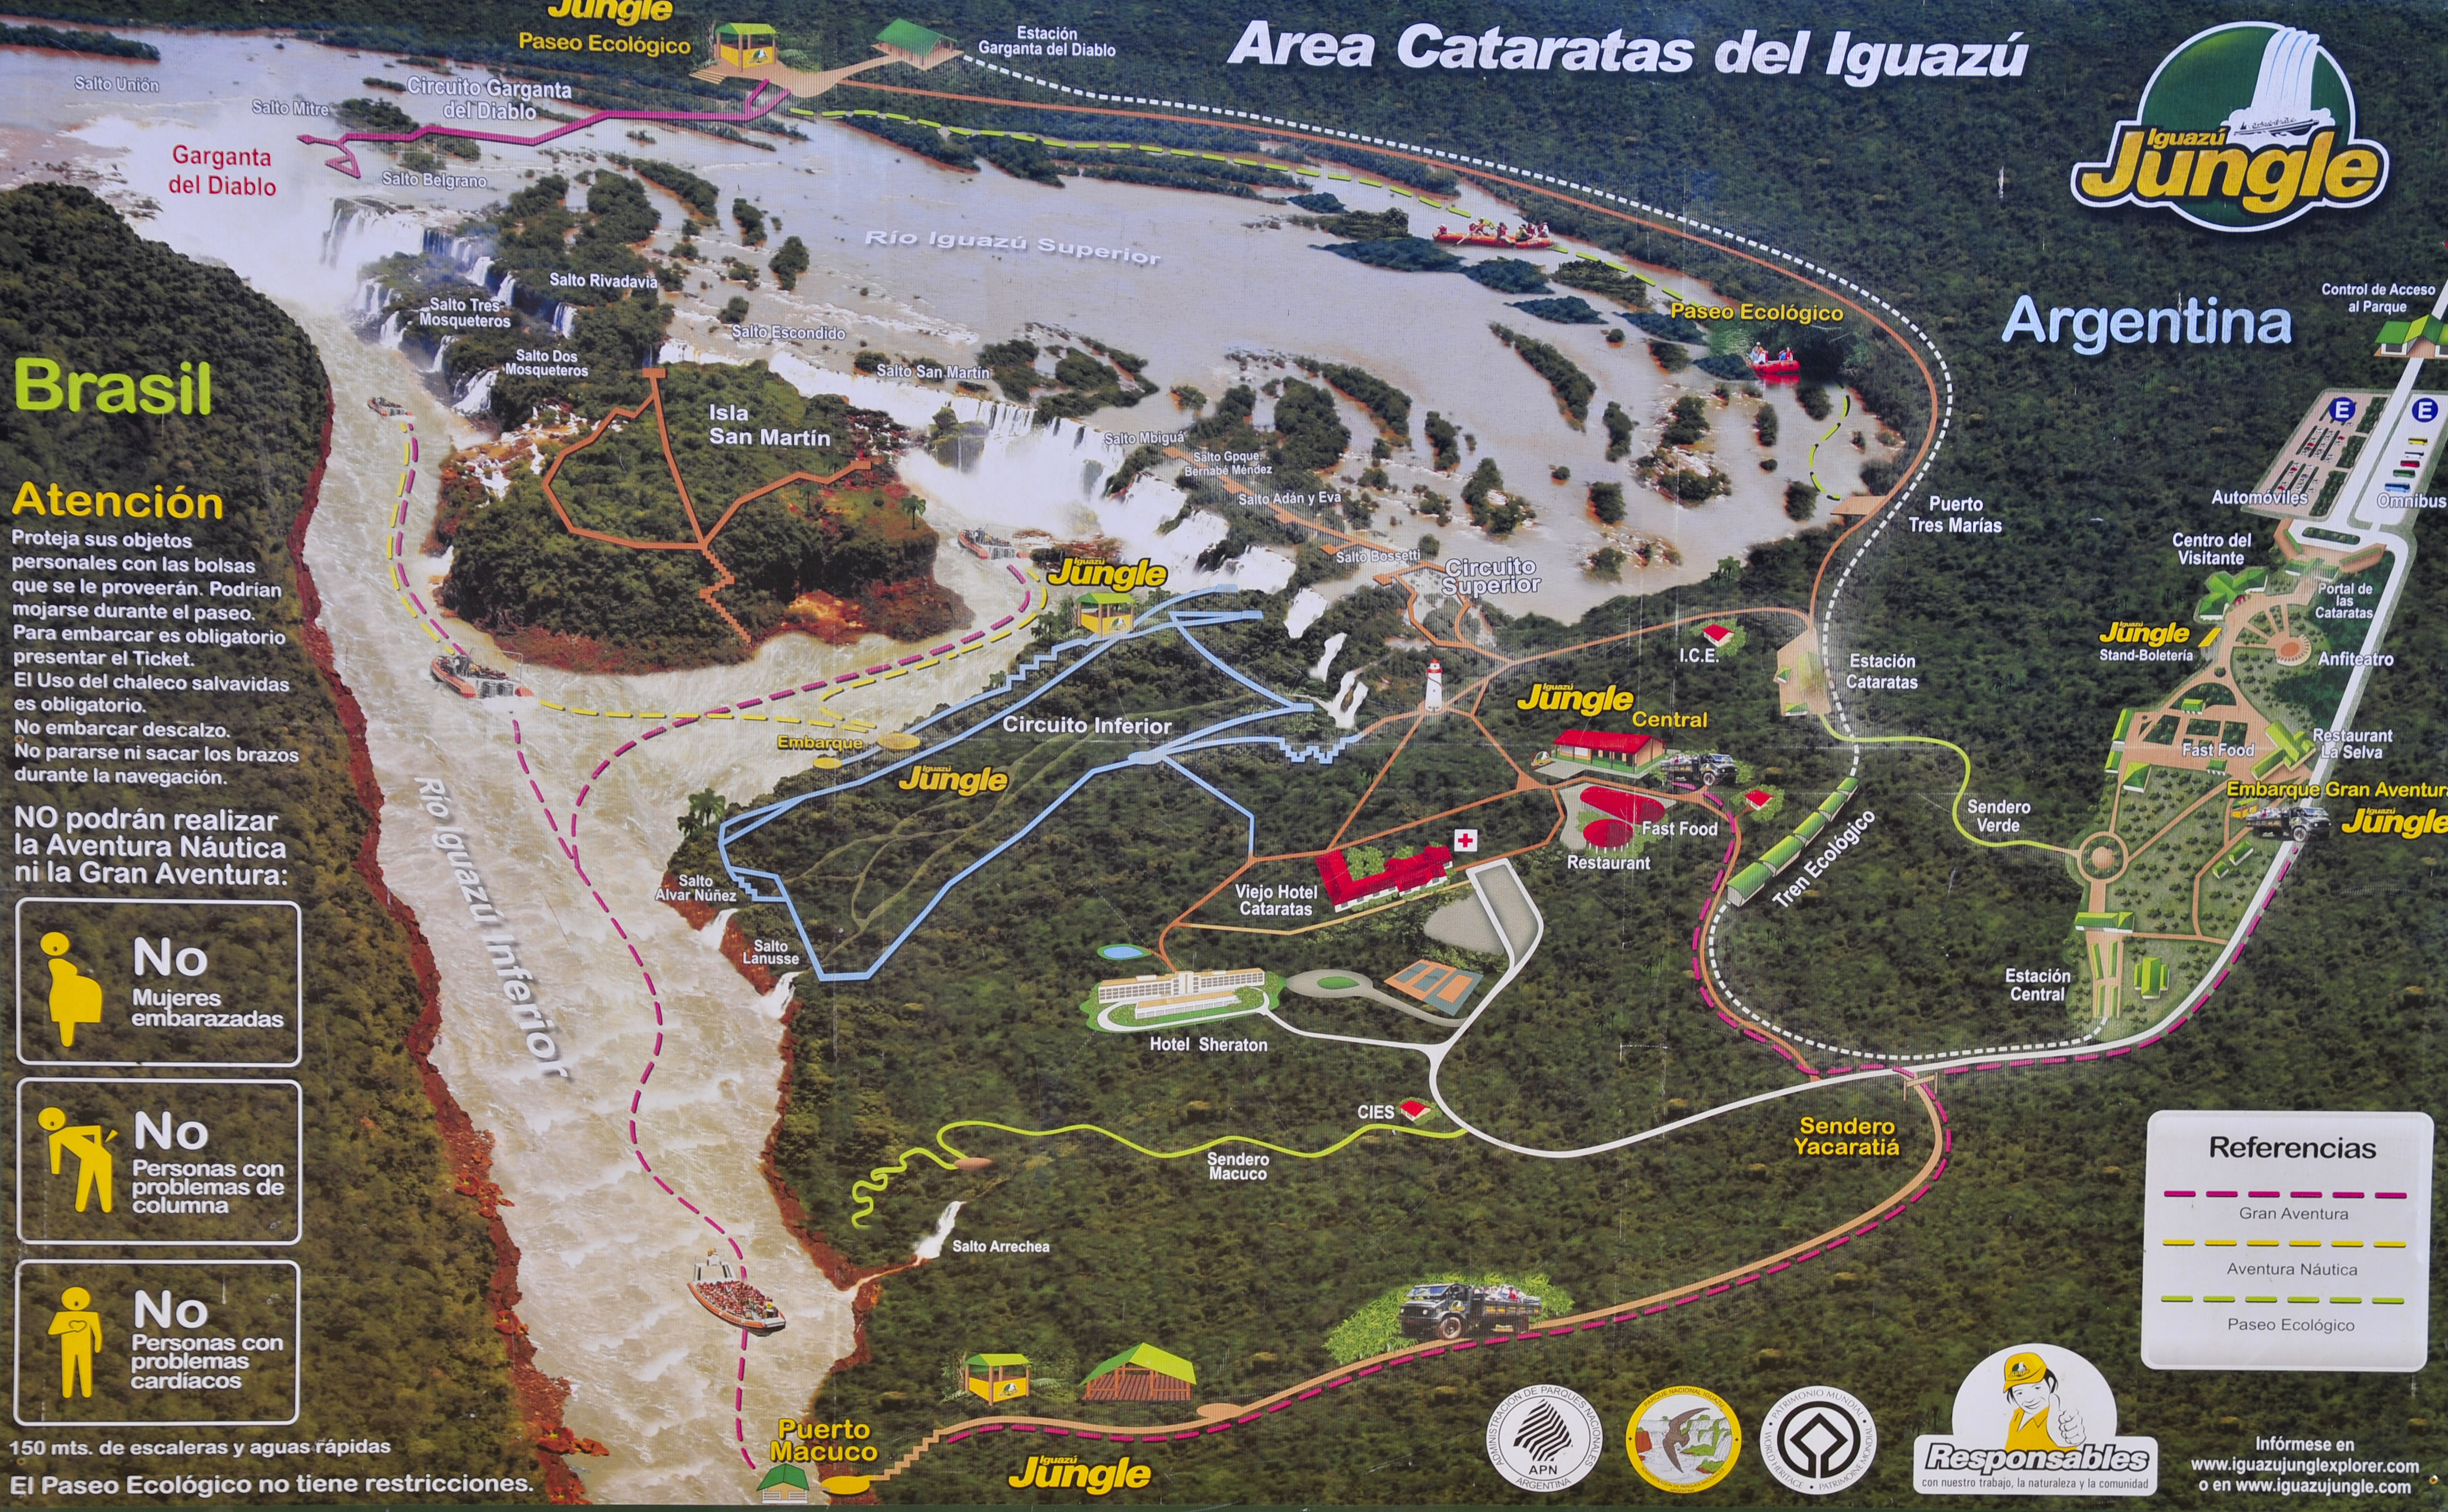
nikon, map, argentina, brasil, race track, iguazu, screenshot, d300, approved, urban design, geological phenomenon